Mika Morozov

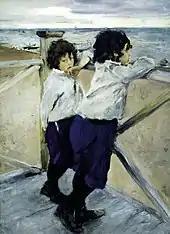
Valentin Serov. "Children. Sasha and Yura Serov," 1899. State Russian Museum

Mika Morozova's mother in her memoirs about the events connected with the creation of the portrait, comparing the author of the picture with Konstantin Korovin, noted Valentin Serov's lack of imagination and considered him "a true realist". She argued that the artist was characterized by "humorous pessimism about people" — in a person he saw a caricature, noting first of all his most characteristic internal and external features. According to her, Serov often saw man as an animal. According to Margarita Morozova, in his portraits one could rarely "feel a kind and simple attitude toward the person he was portraying", but "he always painted children particularly well".